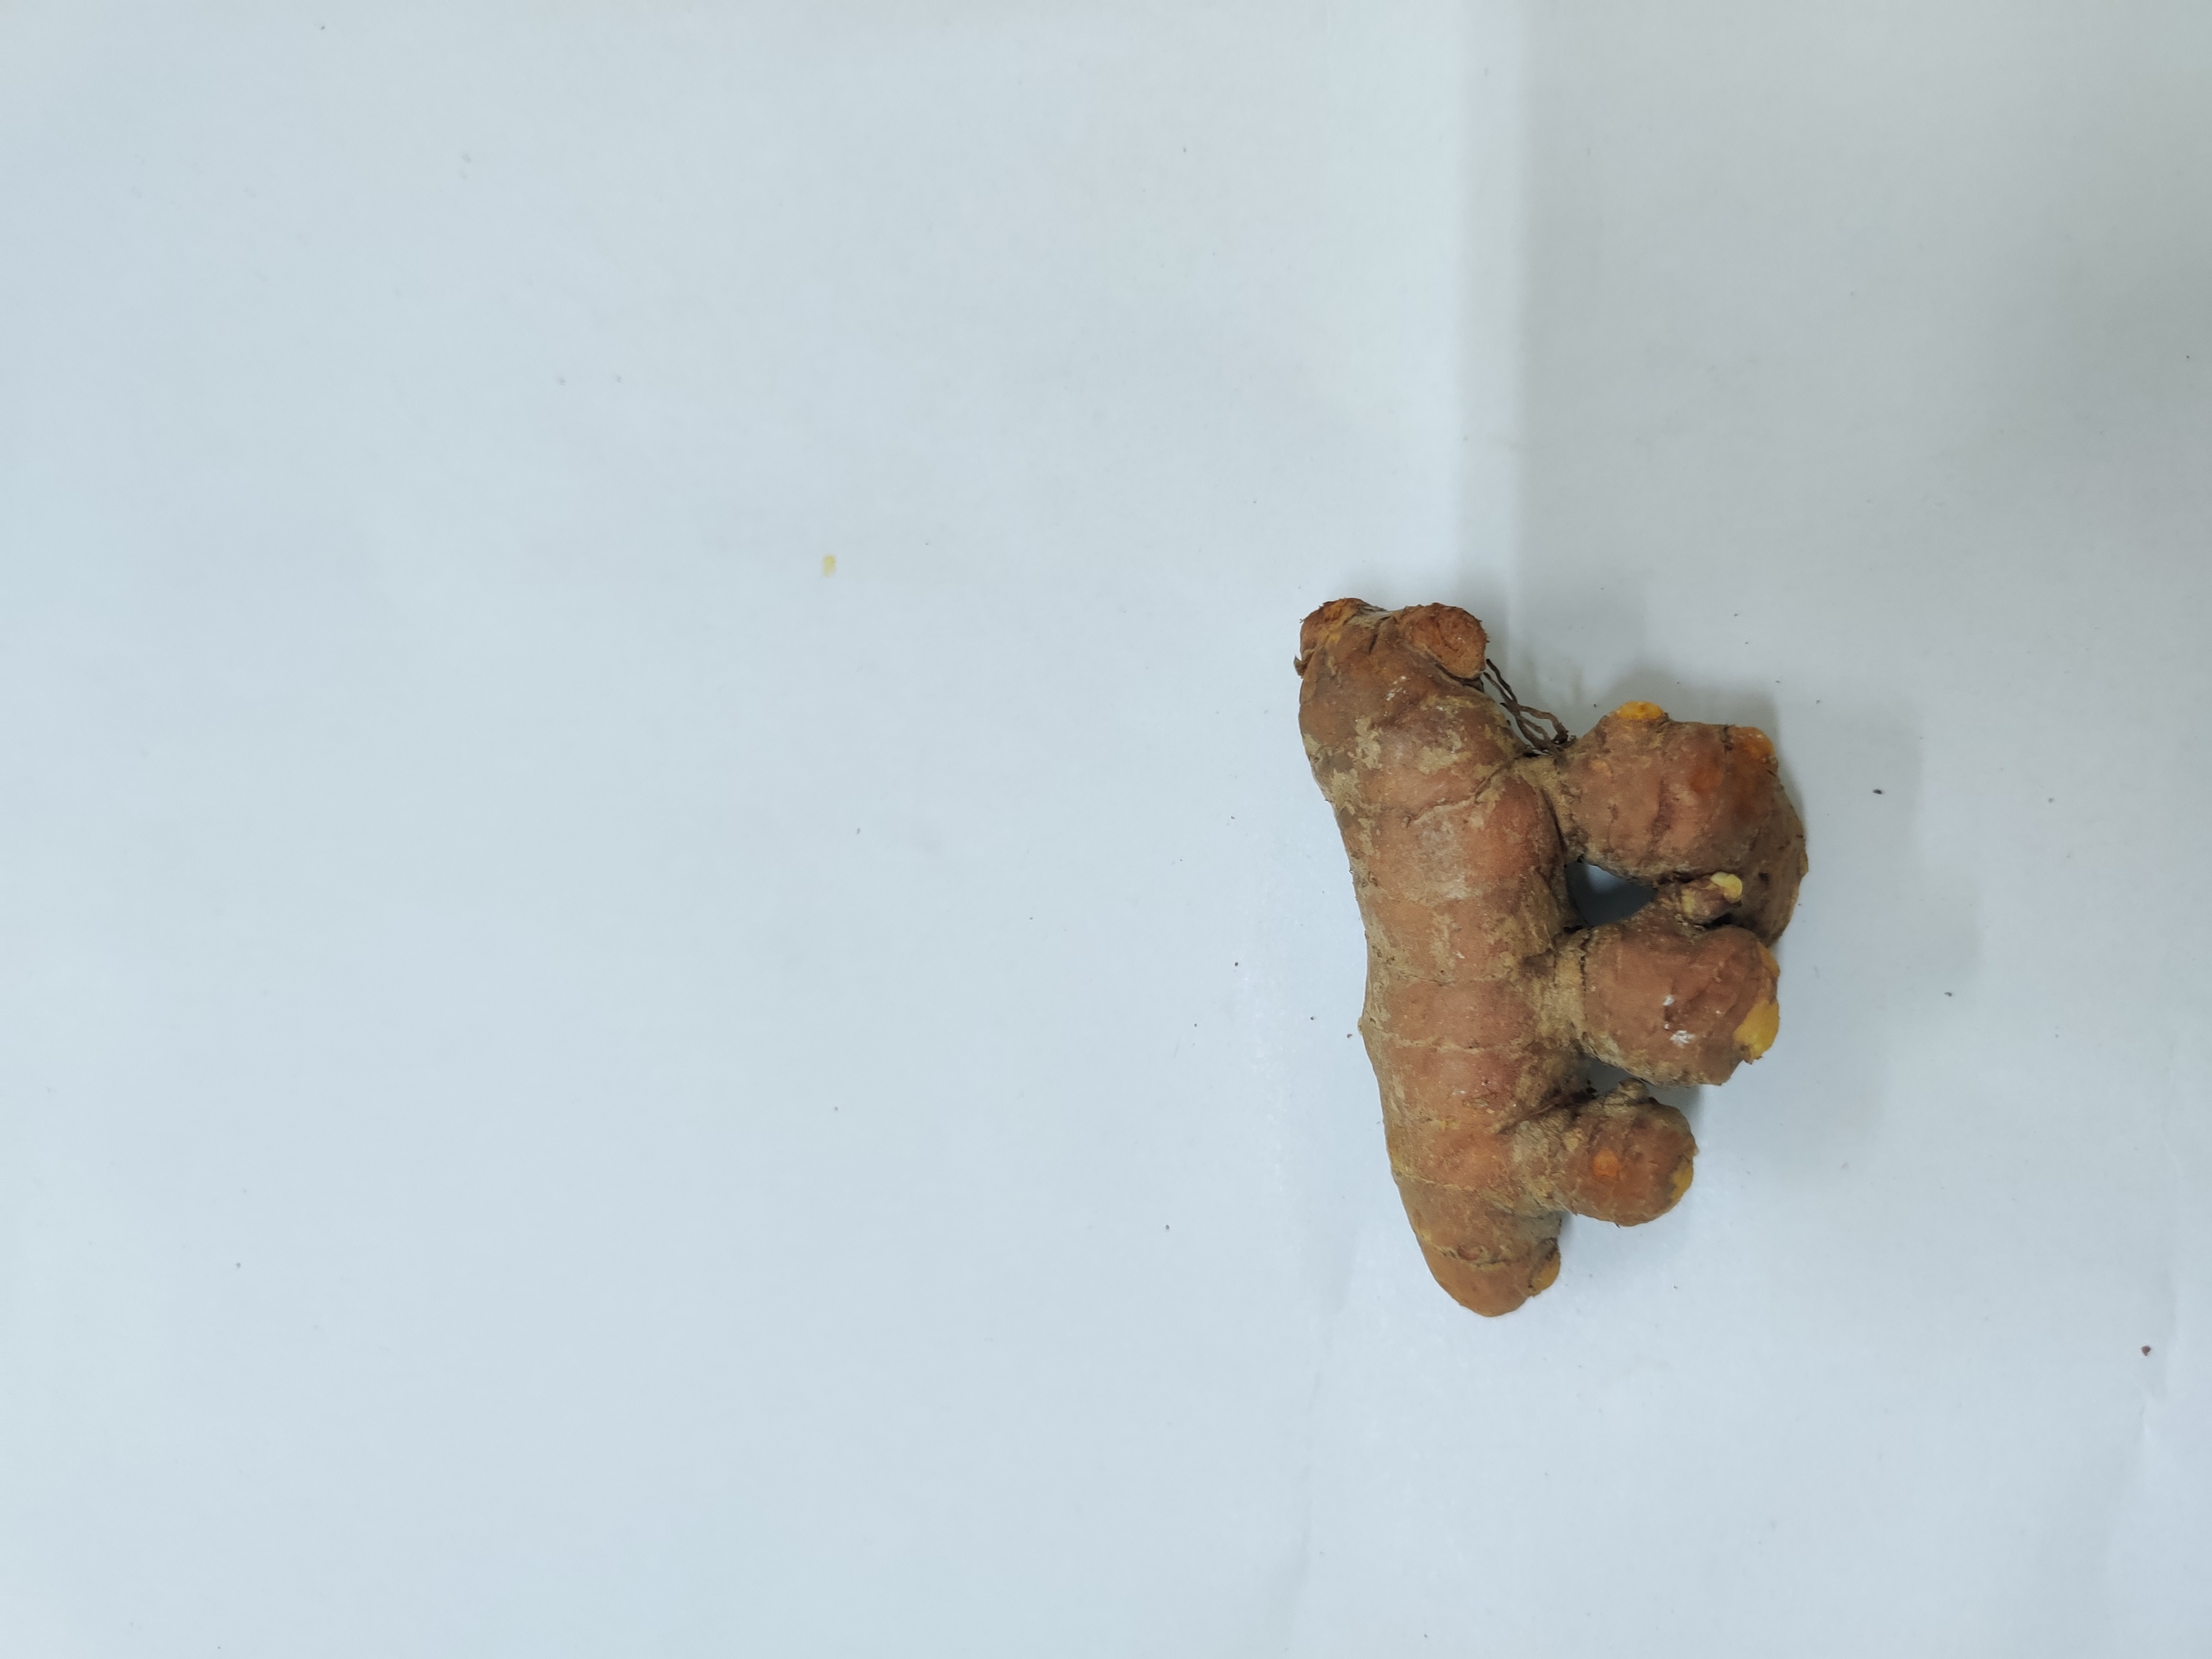
Crop: Turmeric
Condition: Damaged